Topkapı Palace

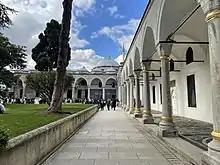
Privy Chamber from the courtyard

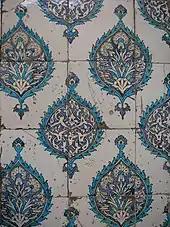
Detail of the hall of the Ablution Fountain

The Gate of Felicity ("Bâbüssaâde" or "Bab-üs Saadet") is the entrance into the Inner Court ("Enderûn" meaning "inside" in Persian), also known as the Third Courtyard, marking the border to the Outer Court or "Birûn" (meaning "outside" in Persian). The Third Courtyard comprises the private and residential areas of the palace. The gate has a dome supported by lean marble pillars. It represents the presence of the Sultan in the palace. No one could pass this gate without the authority of the Sultan. Even the Grand Vizier was only granted authorisation on specified days and under specified conditions.